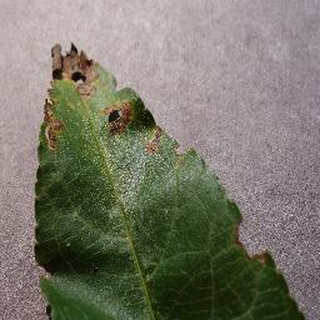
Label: peach_bacterial_spot